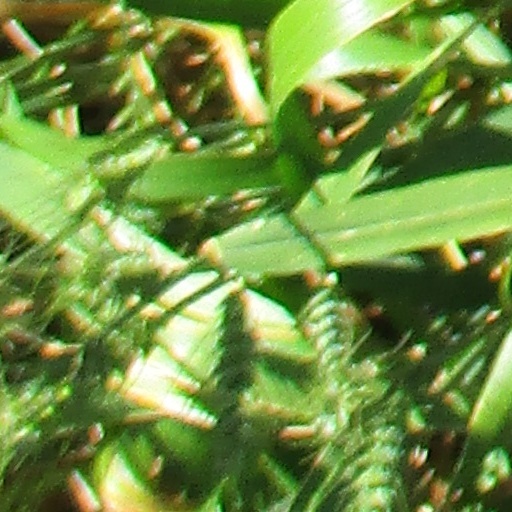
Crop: wheat